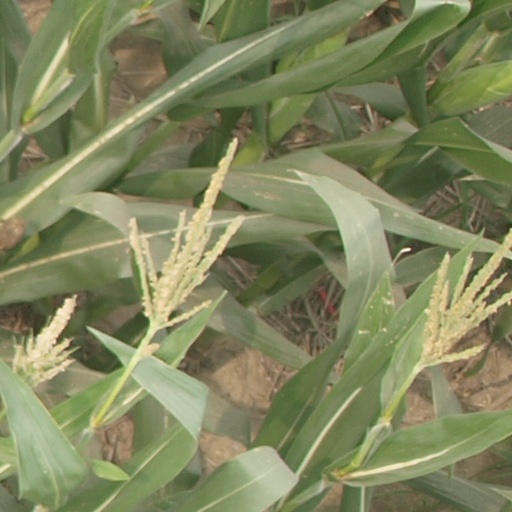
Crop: maize; corn